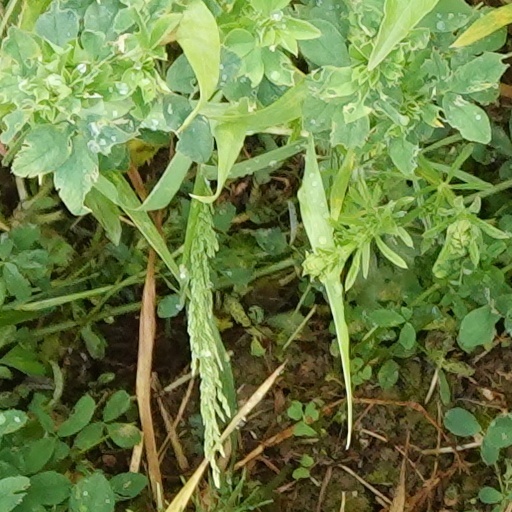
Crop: wheat